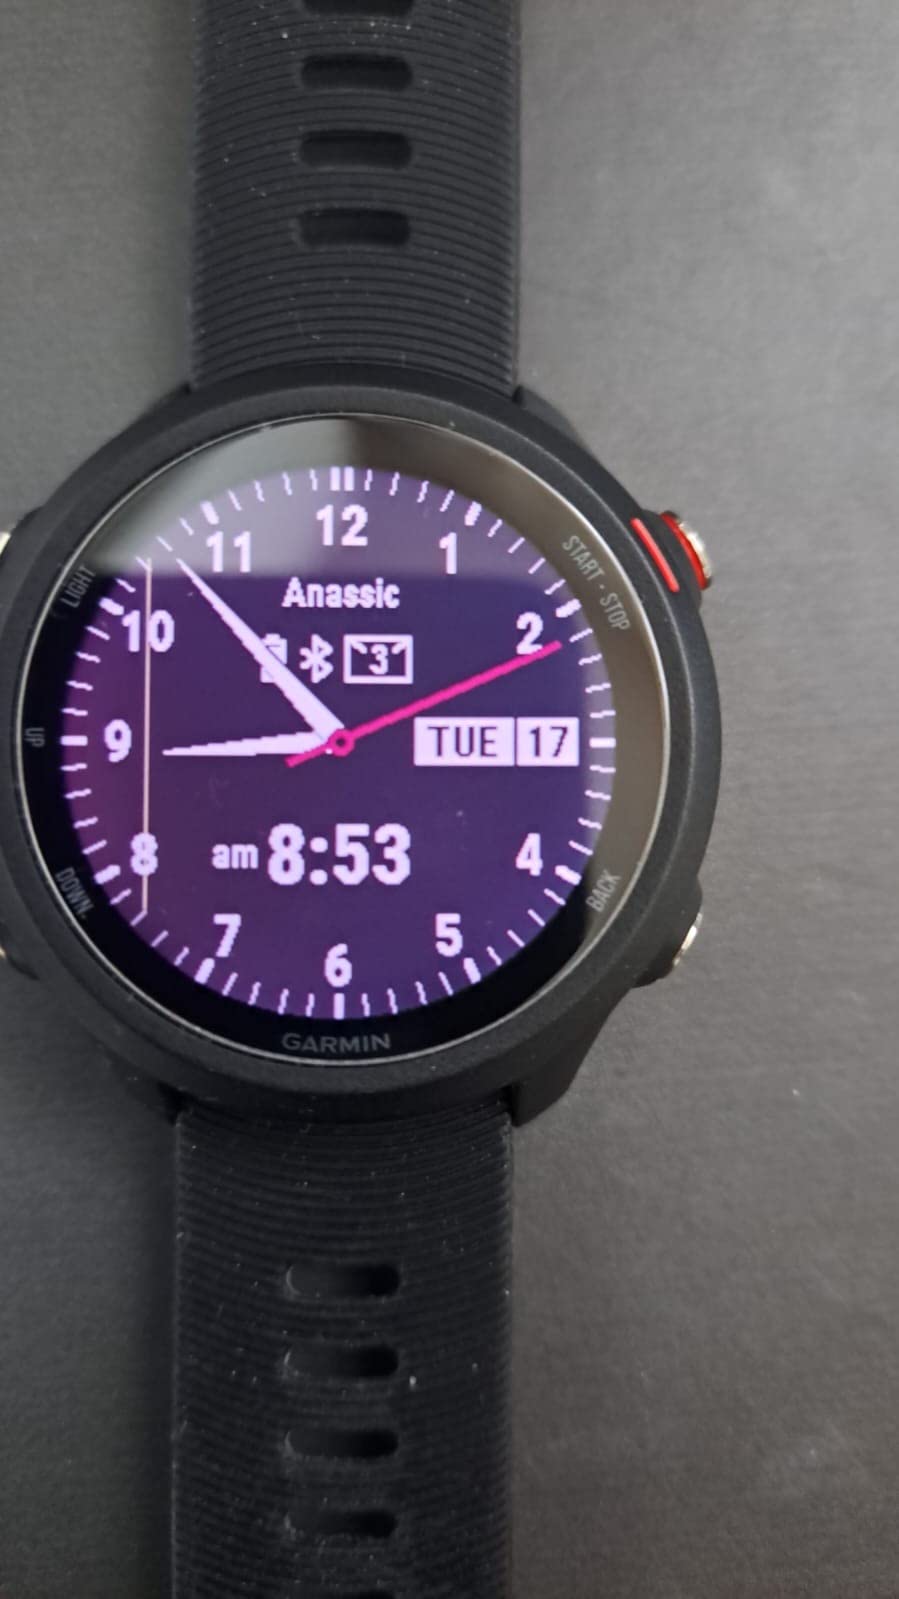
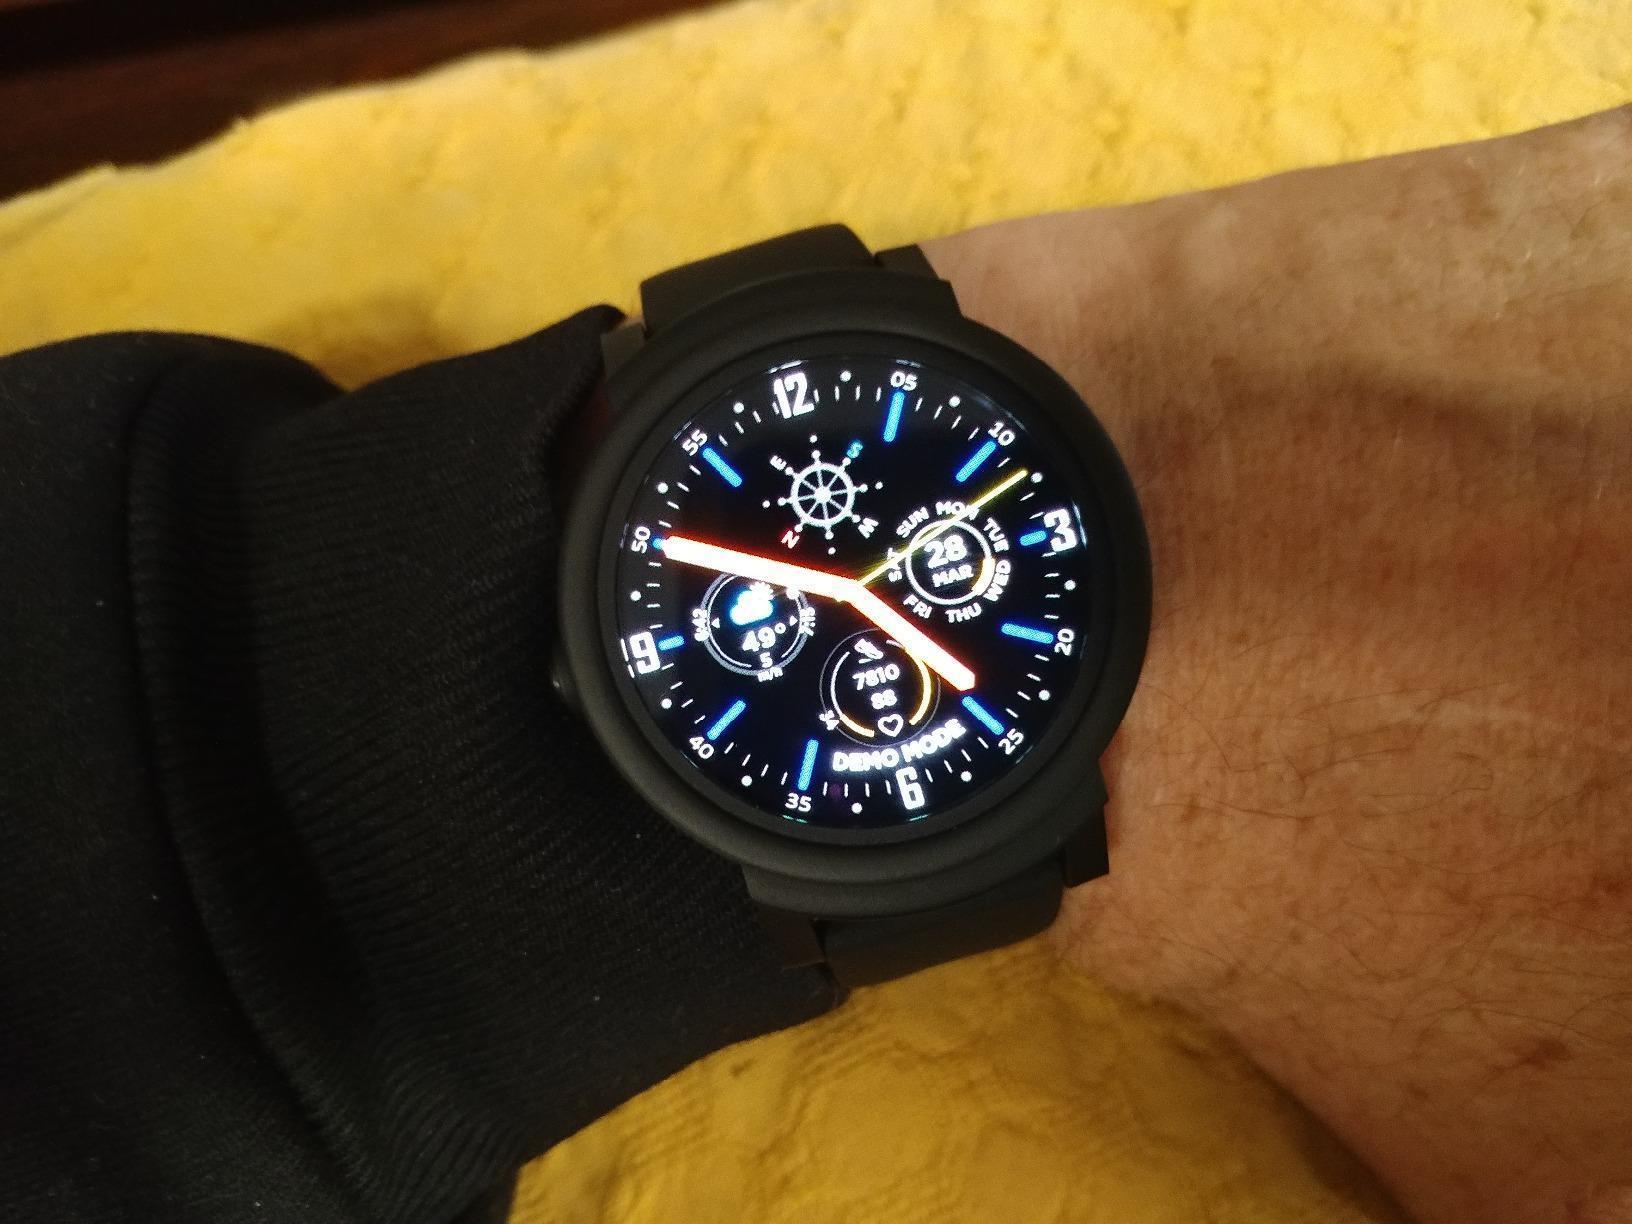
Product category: smartwatch
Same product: no